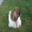
Label: dog